The Japanese Wife

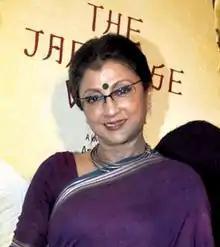
Director Aparna Sen at a "The Japanese Wife" (2010) promotional event.

Nikhat Kazmi of "The Times Of India" rated the film 4 out of 5 stars, and gave it an excellent review saying that, "There is such beauty, restraint and minimalism in this akin-to-a-haiku film, it transports you into another world altogether." She praised the acting of all the lead actors, saying "Rahul Bose is in stellar form with his village boy look and his Bangla Angrezi. Raima Sen is delectable as the reticent, shy widow and Moushumi Chatterjee is a revelation." Rajeev Masand of "CNN-IBN" rated the film 3 out of 5 stars and gave a good review and praised the acting and direction, saying that, "Despite its leisurely pace and its wildly implausible premise, populated with believable, flesh-and-blood characters who have real fears and anxieties that you can connect with." Anupama Chopra of "NDTV" rated the film 3 out of 5 stars and praised the acting, but criticized the pace of the film, saying "How much you enjoy Aparna Sen’s The Japanese Wife is directly proportionate to how patient you are. The film is slow to the point of being painful. And yet, if you stay with it, The Japanese Wife is a rewarding experience. It’s rich with yearning and sadness and yet hopeful, in a quiet way." Omar Qureshi of "Zoom" rated the film 5 out of 5 stars and called it "zoombastic".